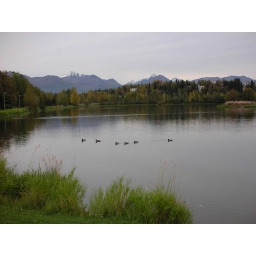
this is the lake by our house